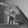
ASL letter: P